Pakdam Pakdai

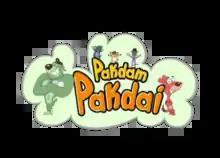

Pakdam Pakdai, also known as Rat-A-Tat is an Indian Flash-animated comedy television series, formerly on Nickelodeon India and later on Sonic Nickelodeon.